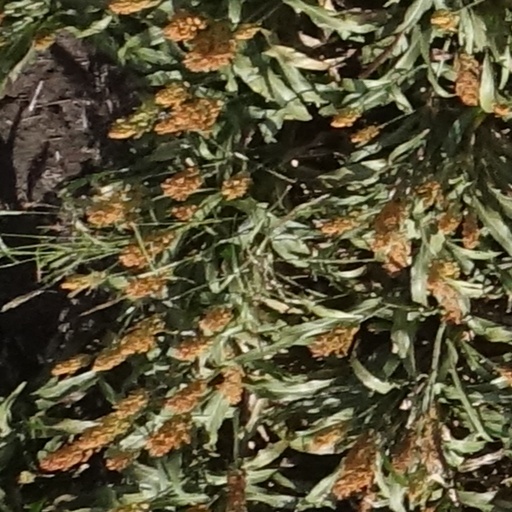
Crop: sorghum